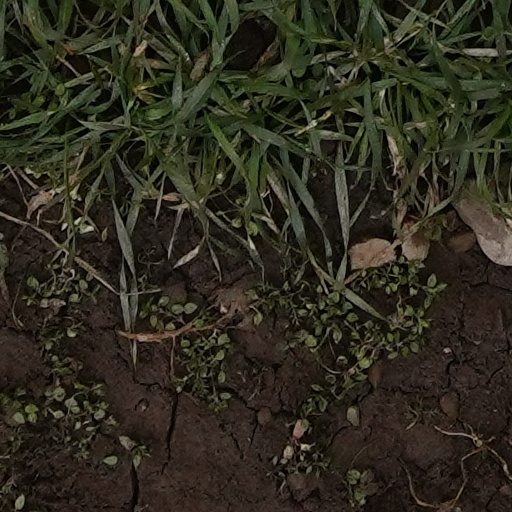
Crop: wheat